Mera Saathi

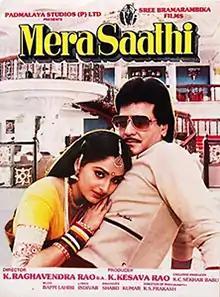
Theatrical release poster

Mera Saathi ( "My Companion") is a 1985 Hindi-language action-drama film, produced by K. Kesava Rao under the Sree Brahmarambika Films banner and directed by K. Raghavendra Rao. The film stars Jeetendra, Jaya Prada, Rajiv Kapoor, Mandakini in the pivotal roles and music of the film was composed by Bappi Lahiri. The film is a remake of the Telugu movie "Dharmaatmudu" (1983).